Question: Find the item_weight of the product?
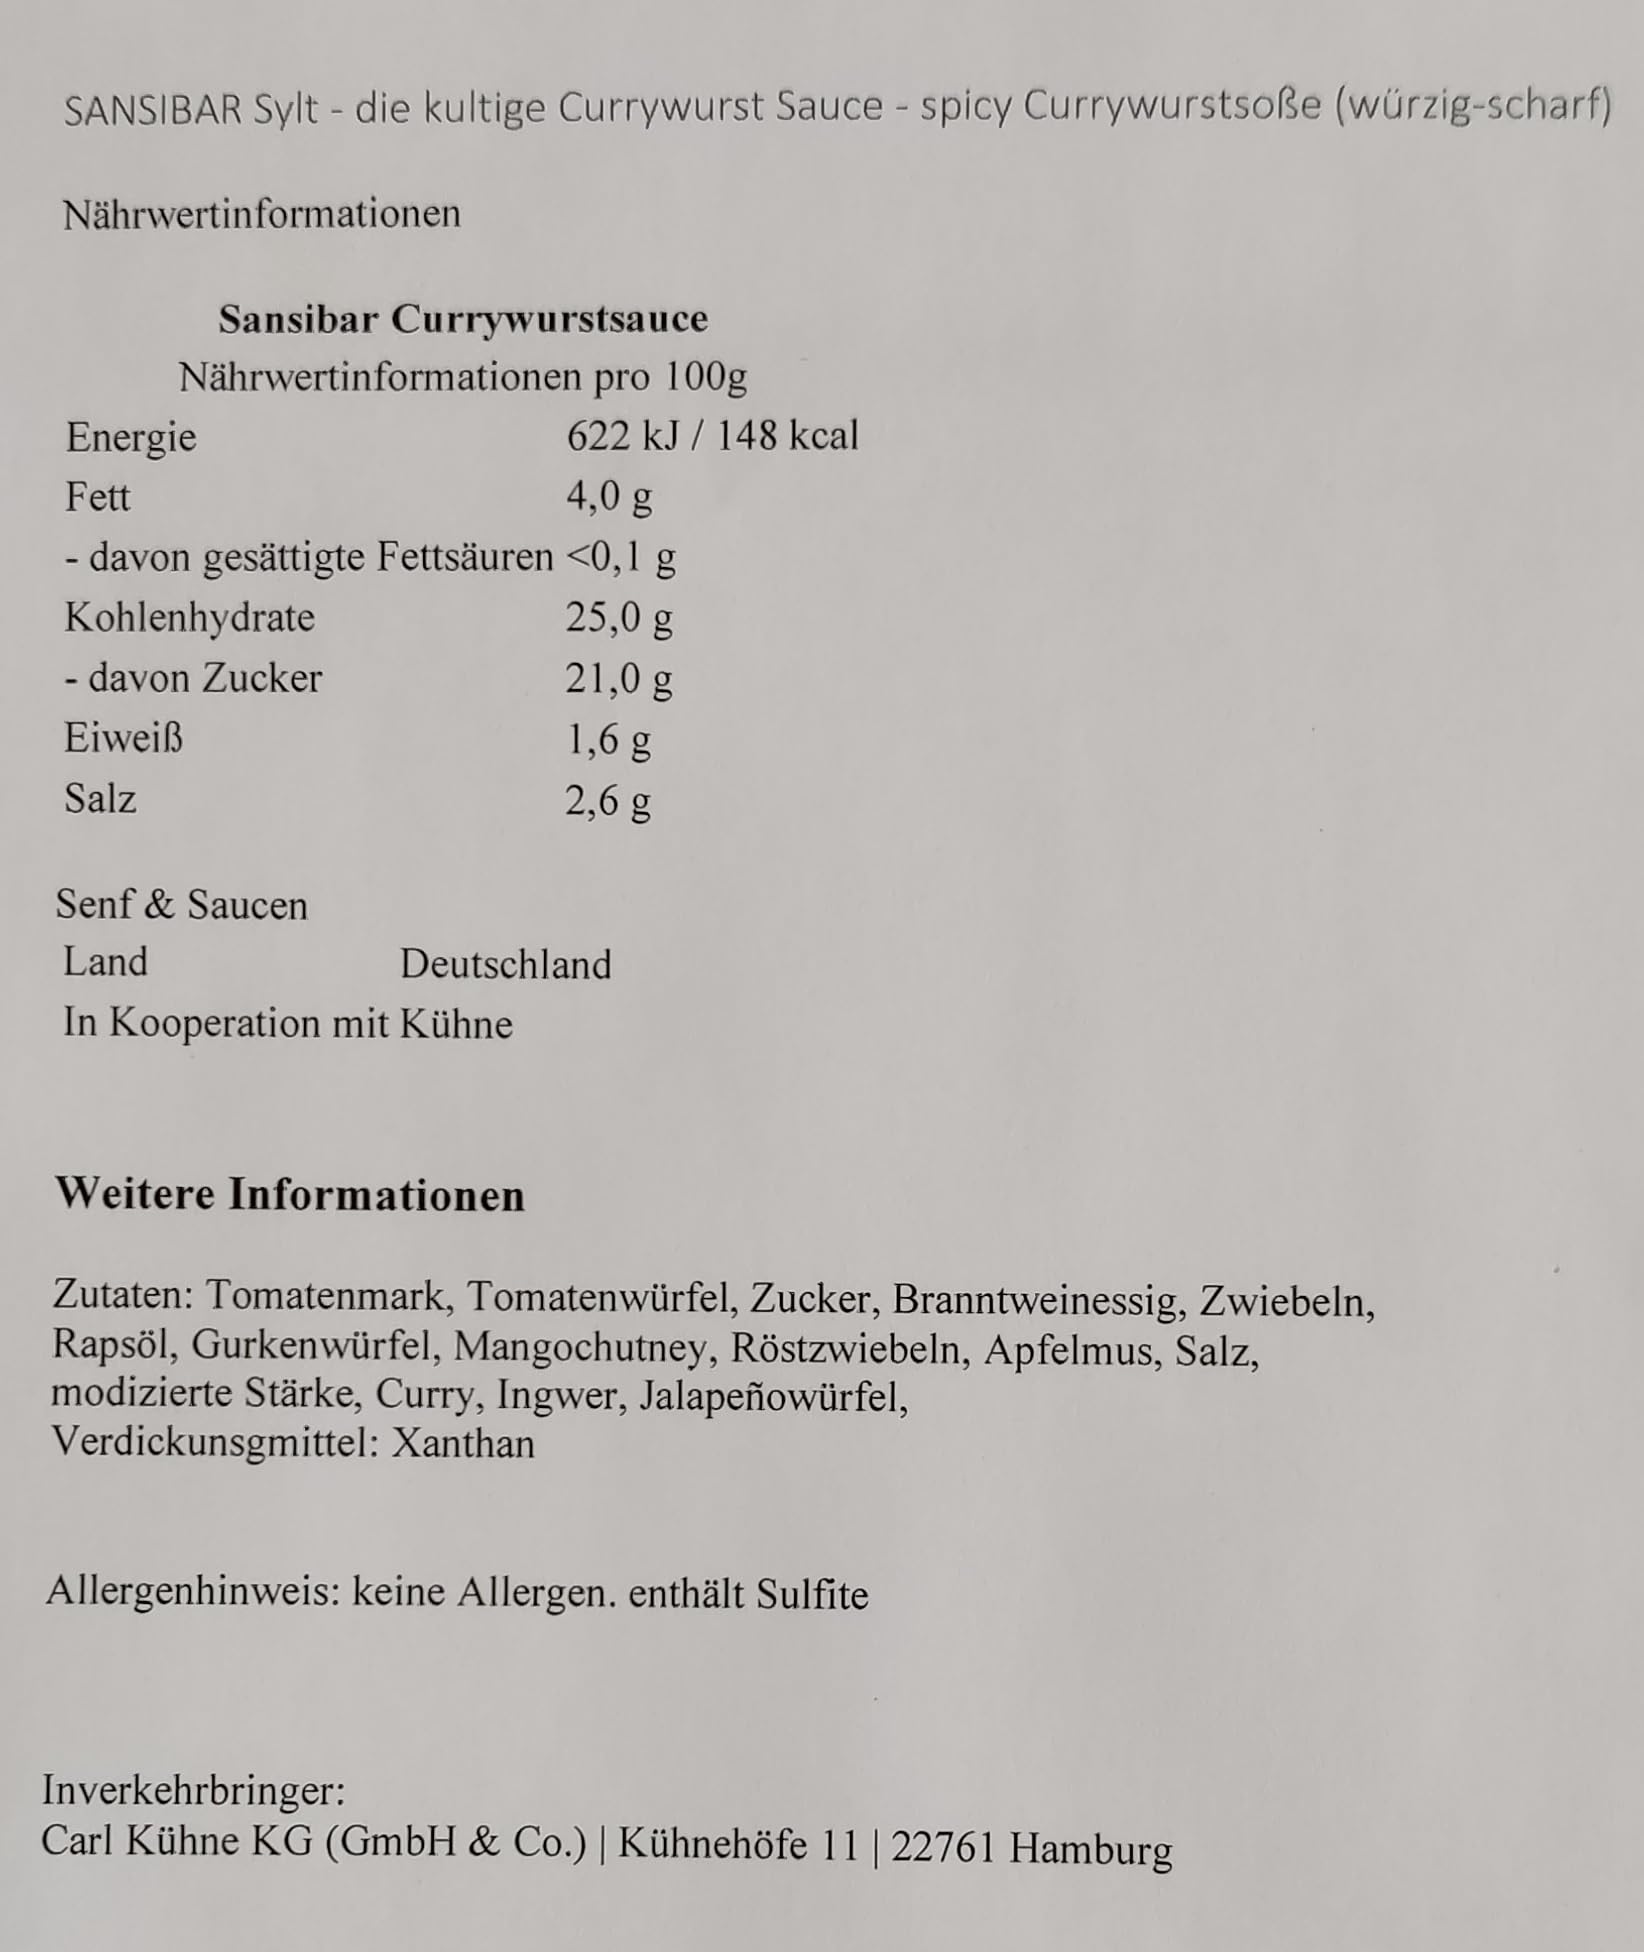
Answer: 100.0 gram